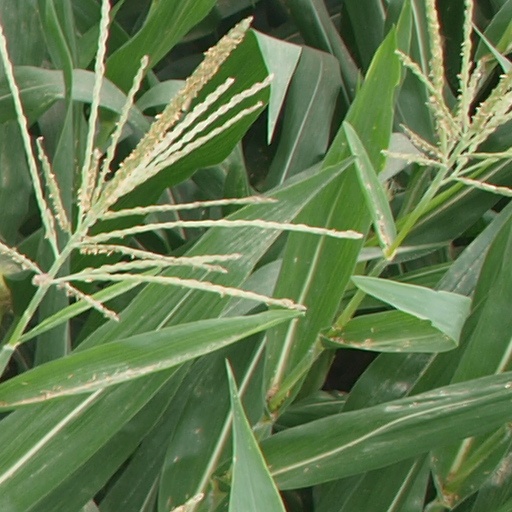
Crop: maize; corn